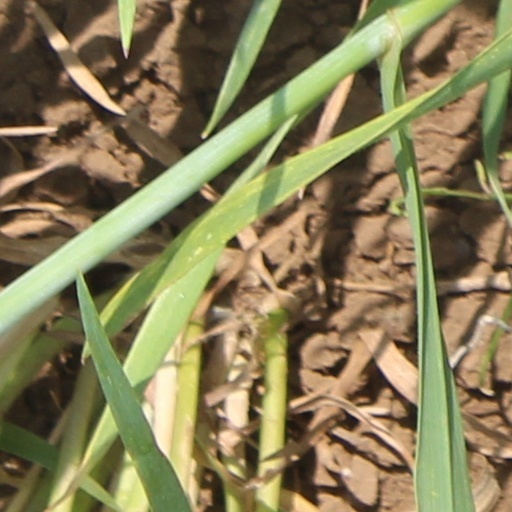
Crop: wheat